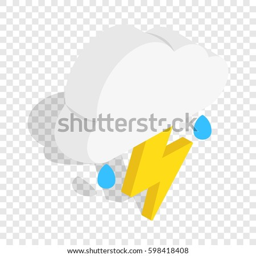
white cloud with lightning and rain drops isometric icon 3d on a transparent background illustration